Morganton, North Carolina

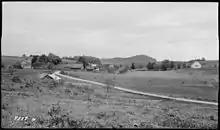
Morganton Village, 1939

An influx of European settlers over the Blue Ridge Mountains led Morganton to become the first chartered town in western North Carolina in 1784.